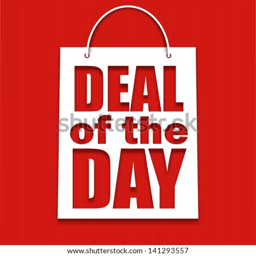
deal of the day poster with bag , vector illustration for your design